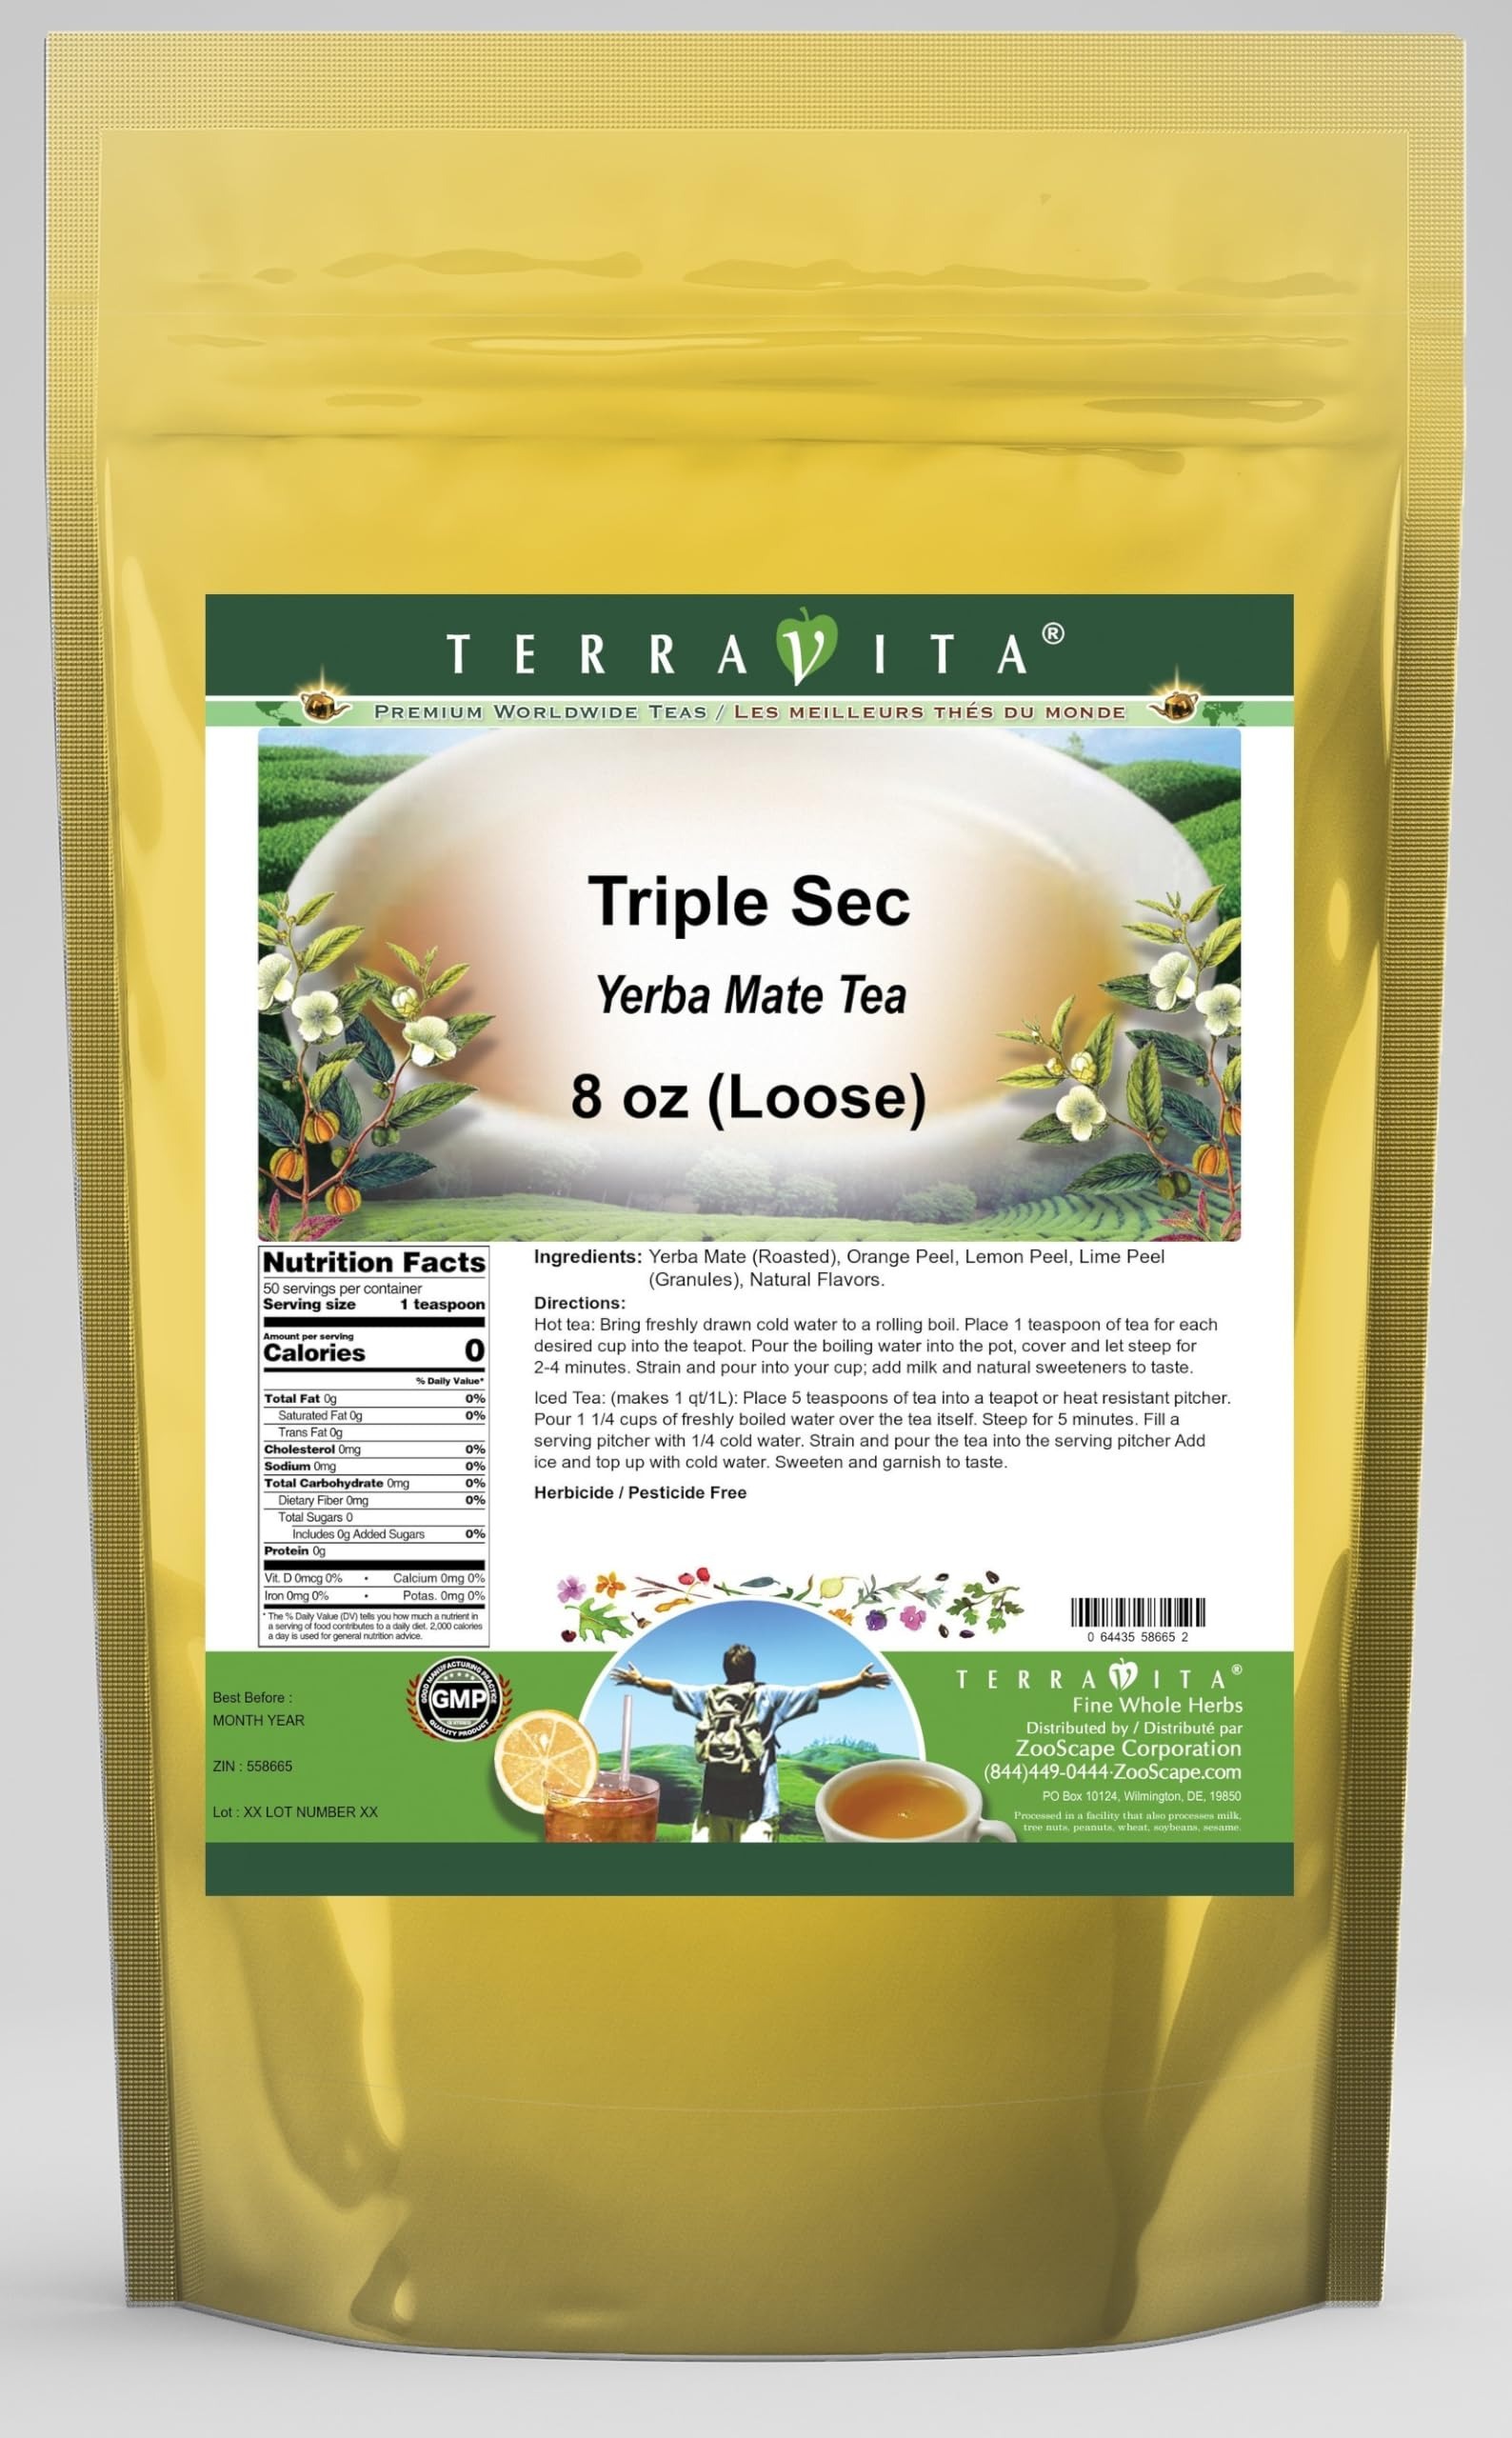
Item Name: Triple Sec Yerba Mate Tea (Loose) (8 oz, ZIN: 558665)
Bullet Point: Our Triple Sec Yerba Mate tea is a scrumptuous all-natural flavored Yerba Mate coffee substitute with Orange Peel, Lemon Peel and Lime Peel that will refresh you with its terrific taste! You will enjoy the earthy and acidity-free Triple Sec aroma and flavor again and again! - Ingredients: Yerba Mate, Orange Peel, Lemon Peel, Lime Peel and Natural Triple Sec Flavor.
Product Description: Our Triple Sec Yerba Mate tea is a scrumptuous all-natural flavored Yerba Mate coffee substitute with Orange Peel, Lemon Peel and Lime Peel that will refresh you with its terrific taste! You will enjoy the earthy and acidity-free Triple Sec aroma and flavor again and again! - Ingredients: Yerba Mate, Orange Peel, Lemon Peel, Lime Peel and Natural Triple Sec Flavor. - Hot tea brewing method: Bring freshly drawn cold water to a rolling boil. Place 1 teaspoon of tea for each desired cup into the teapot. Pour the boiling water into the pot, cover and let steep for 2-4 minutes. Strain and pour into your cup; add milk and natural sweeteners to taste. - Iced tea brewing method: (to make 1 liter/quart): Place 5 teaspoons of tea into a teapot or heat resistant pitcher. Pour 1 1/4 cups of freshly boiled water over the tea itself. Steep for 5 minutes. Fill a serving pitcher with 1/4 cold water. Strain and pour the tea into the serving pitcher Add ice and top up with cold water. Sweeten and garnish to taste. - TerraVita is an exclusive line of premium-quality, natural source products that use only the finest, purest and most potent ingredients found around the world. TerraVita is hallmarked by the highest possible standards of purity, potency, stability and freshness. All of our products are prepared with the highest elements of quality control, from raw materials through the entire manufacturing process, up to and including the moment that the bottles or bags are sealed for freshness and shipped out to you. Our highest possible standards are certified by independent laboratories and backed by our personal guarantee. - TerraVita exists to meet and ensure your family's health and wellness without the harmful effects of chemicals and health products. We strive to make all of our prod
Value: 8.0
Unit: Ounce

Price: 26.14